Otto von Bismarck

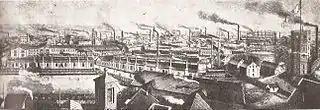
The Krupp factory in Essen, 1880

Prussia's victory over Austria increased the already existing tensions with France. The Emperor of France, Napoleon III, had tried to gain territory for France (in Belgium and on the left bank of the Rhine) as a compensation for not joining the war against Prussia and was disappointed by the surprisingly quick outcome of the war. Accordingly, opposition politician Adolphe Thiers claimed that it was France, not Austria, who had really been defeated at Königgrätz. Bismarck, at the same time, did not avoid war with France, though he feared the French for a number of reasons. First, he feared that Austria, hungry for revenge, would ally with the French. Similarly, he feared that the Russian army would assist France to maintain a balance of power. Still, however, Bismarck believed that if the German states perceived France as the aggressor, they would then unite behind the King of Prussia. To achieve this, he kept Napoleon III involved in various intrigues, whereby France might gain territory from Luxembourg or Belgium. France never achieved any such gain, but it was made to look greedy and untrustworthy.